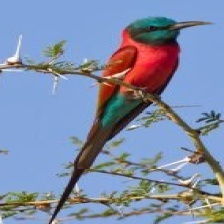
Species: CARMINE BEE-EATER
Scientific name: MEROPS NUBICOIDES
ImageNet parent category: bee_eater